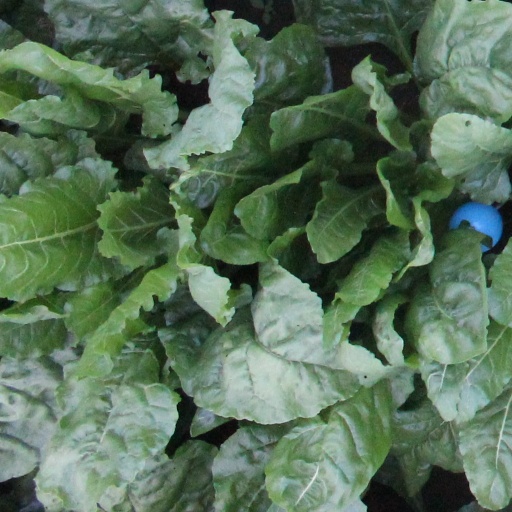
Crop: sugar beet